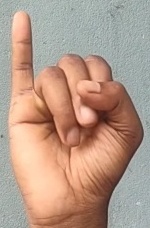
ASL sign: I